Yevgenia Albats

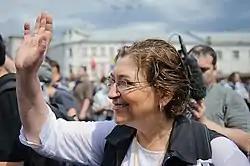
Albats at the Bolotnaya protests in Moscow, 2012

Albats was born in Moscow, in Russia when it was the epicenter of the Soviet Union, to a Jewish family.